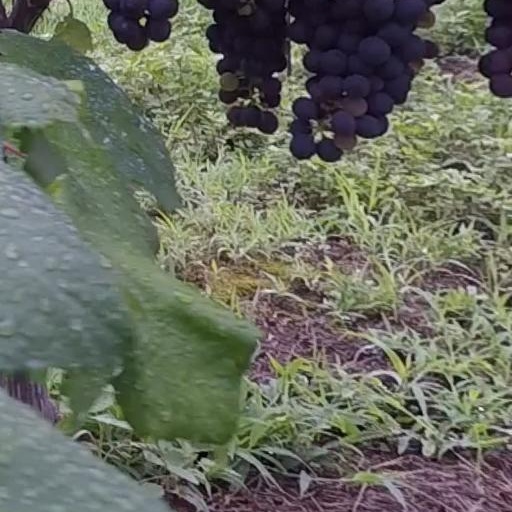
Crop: grape